Naval militias in the United States

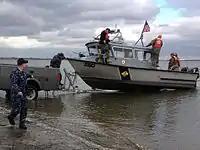
New York Naval Militia members respond to Hurricane Sandy.

Naval militias within the United States reached their peak at the eve of World War I, when they existed across 26 states and territories. In 1914, Congress passed a bill recognizing the naval militia as a reserve component of the United States Armed Forces and reorganized them into the National Naval Volunteers. During World War I, naval militiamen were drafted into federal service. Many naval reservists, including a significant number of sailors from the Michigan Naval Militia, served in Naval Railway Battery crews on the Western Front. The primary federal responsibility of members of the naval militias was cemented by the Naval Reserve Act of 1938. In 1940, the naval militias were once again federalized to fight in World War II. Following the war, many states either did not rebuild their naval militias, or deactivated them in the years that followed. By the mid-1960s, at the height of the Cold War, only the New York Naval Militia was still active.